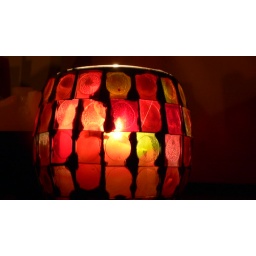
a very smal candle burning inside a glass holder. No light around but the candle's.